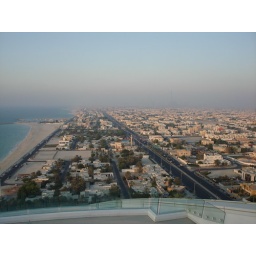
Burj Al Arab at Sunset taken from the 24th floor in the Uptown bar in Jumeirah Beach Hotel